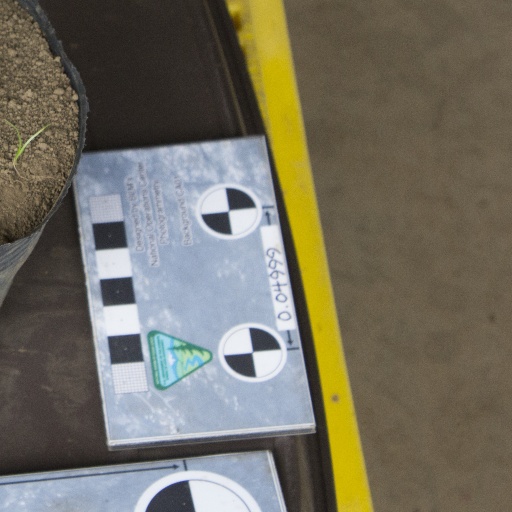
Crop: soybean